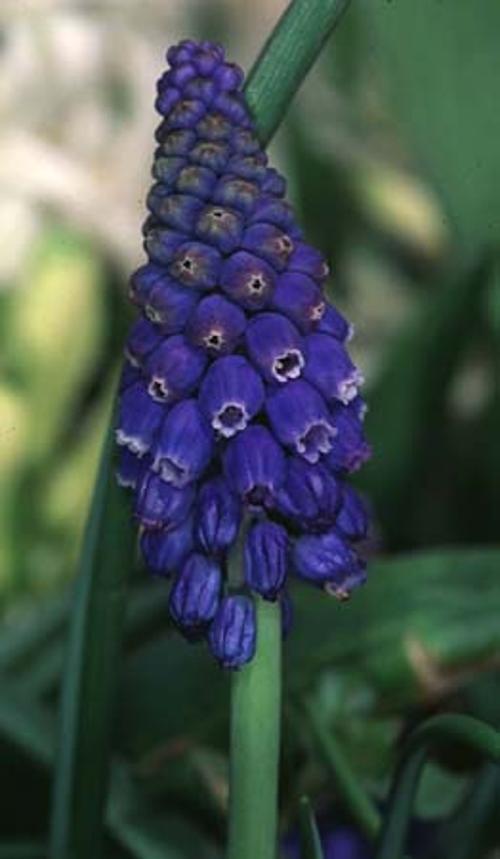
Label: grape hyacinth